Mehmaan (film)

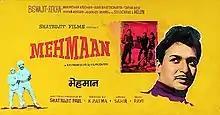

Mehmaan is a 1973 Bollywood crime film directed by Kotayya Pratyagatma. The film stars Biswajeet and Rekha in lead roles.